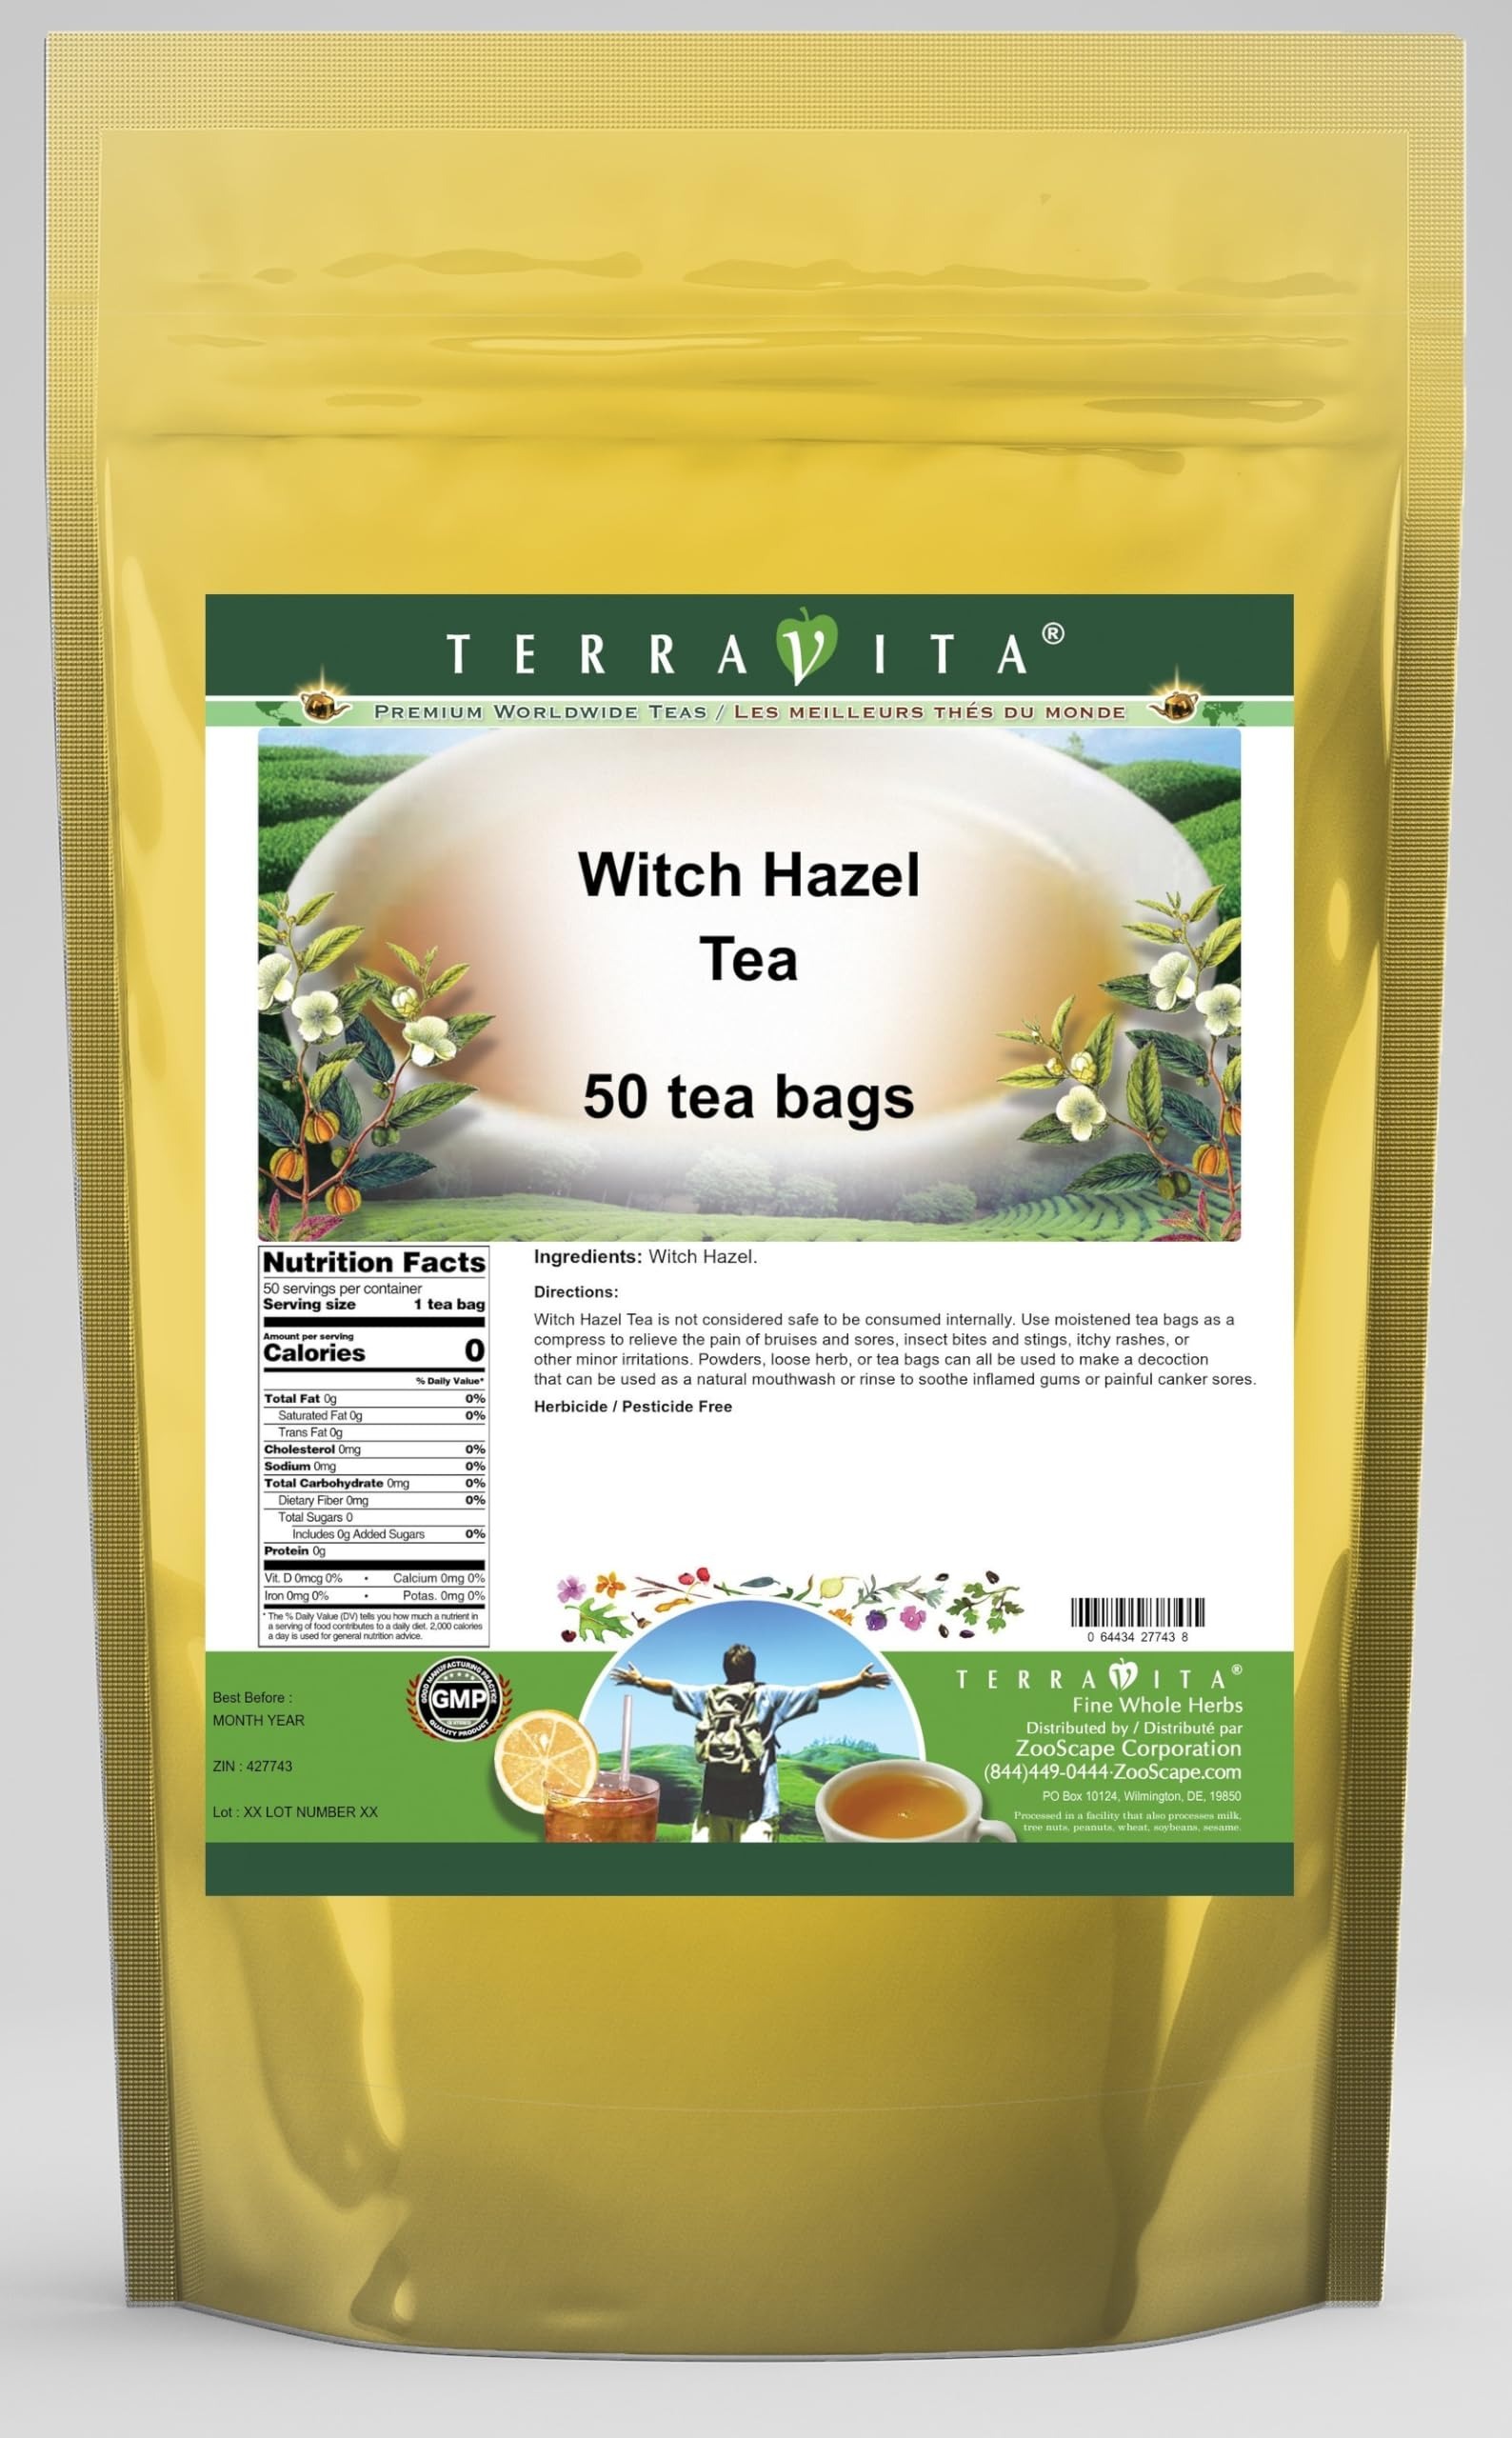
Item Name: Witch Hazel Tea - Oral Rinse or Topical Use Only (50 tea bags, ZIN: 427743)
Bullet Point 1: Witch Hazel Tea - Oral Rinse or Topical Use Only (50 tea bags, ZIN: 427743)
Bullet Point 2: No fillers.
Bullet Point 3: Manufacturer: TerraVita
Bullet Point 4: Size: 50 tea bags
Bullet Point 5: Herbal Tea Bags - Packed in a convenient upright pouch!
Product Description: Witch Hazel Tea - Oral Rinse or Topical Use Only (50 tea bags, ZIN: 427743)<BR><BR>Packaged in the United States in a GMP certified facility (Good Manufacturing Practice).<BR><BR>No fillers.<BR><BR>Manufacturer: TerraVita<BR><BR>Size: 50 tea bags<BR><BR>Herbal Tea Bags - Packed in a convenient upright pouch!<BR><BR>Ingredients: Witch Hazel
Value: 50.0
Unit: Count

Price: 36.44